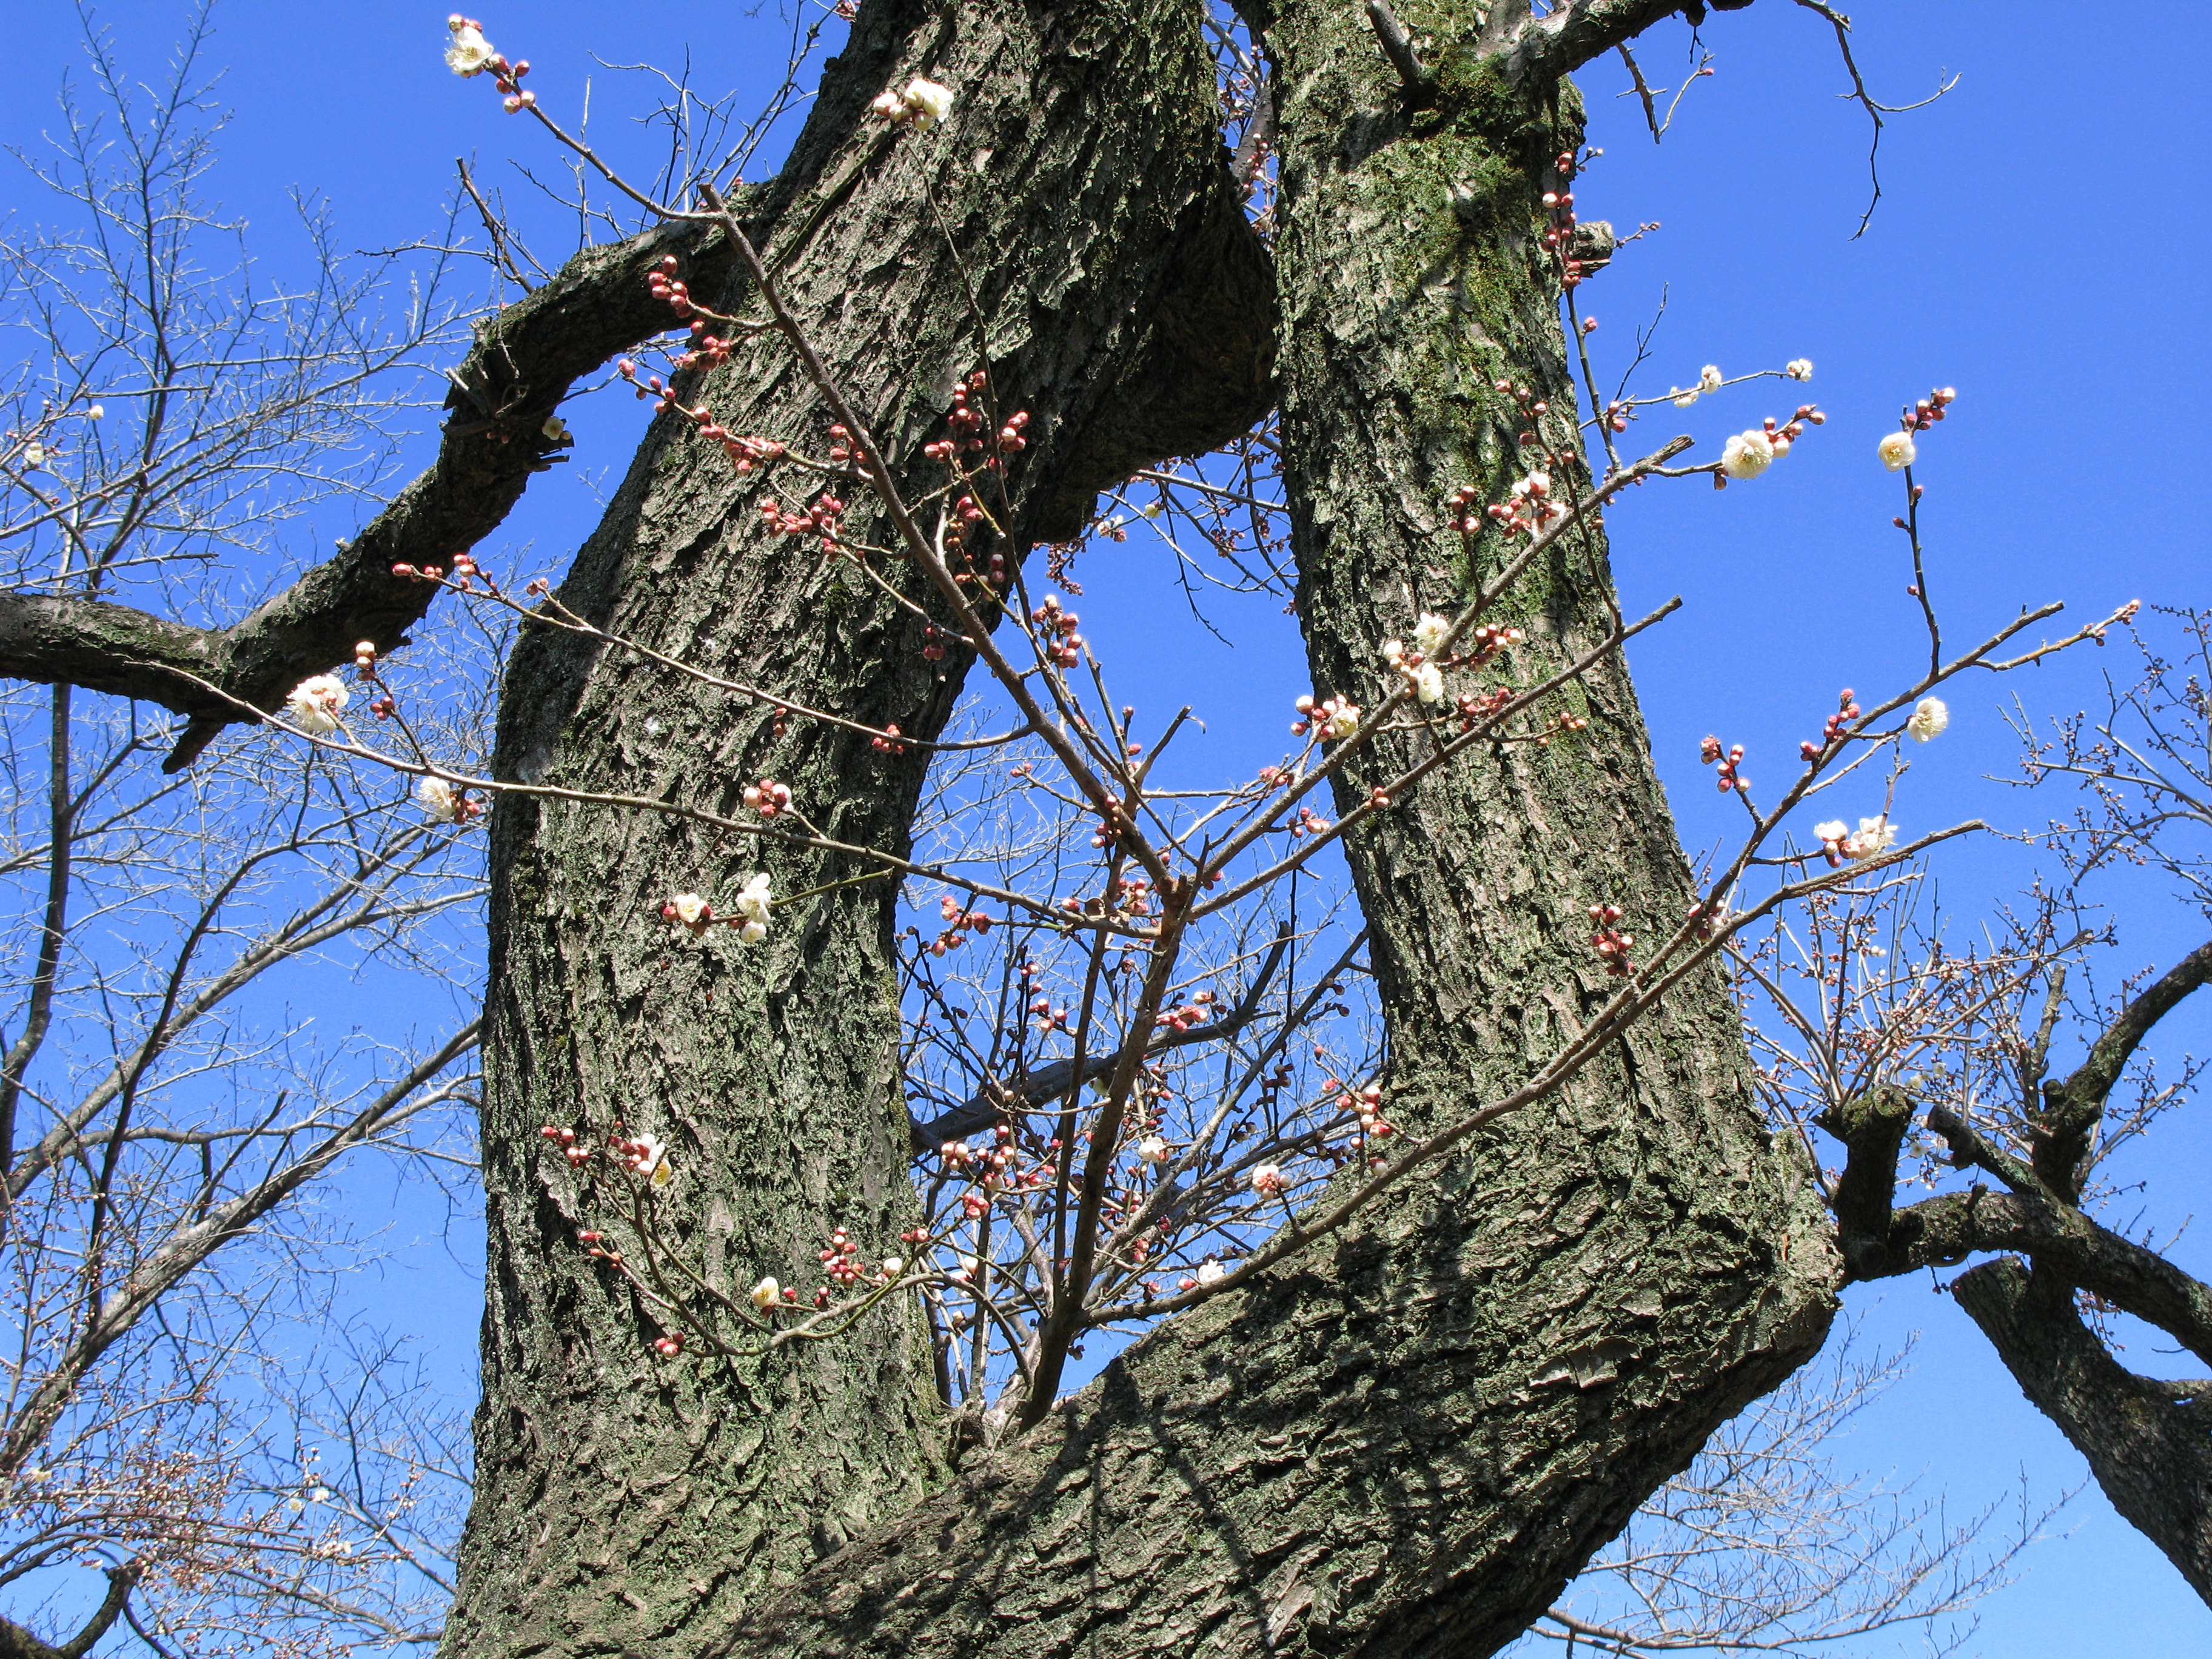
tree, branch, plant, flower, trunk, spring, high, birch, hires, prunus, flowerpicturesnolimits, hi, res, mume, ume, powershotg7, canong7, arborist, flowering plant, woody plant, land plant